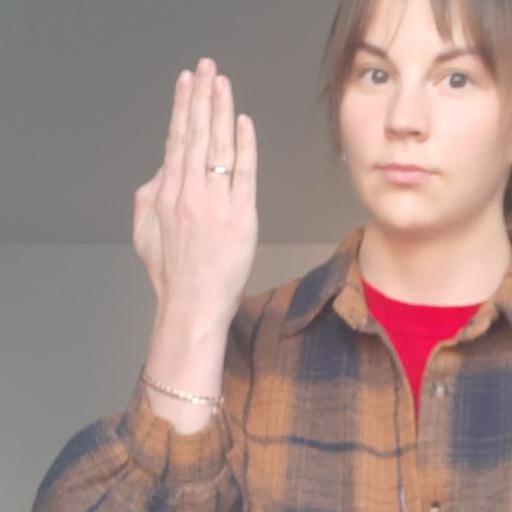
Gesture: stop_inverted